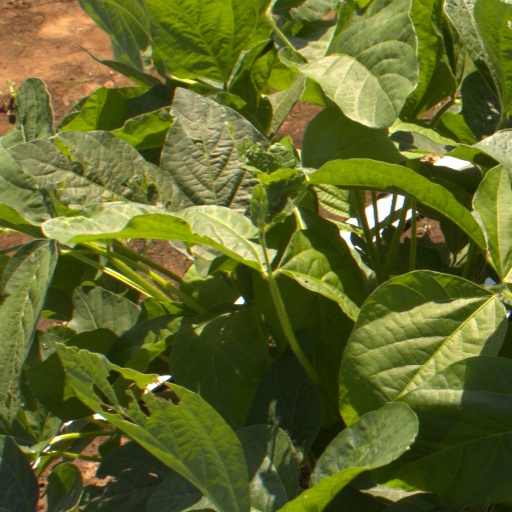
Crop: soybean